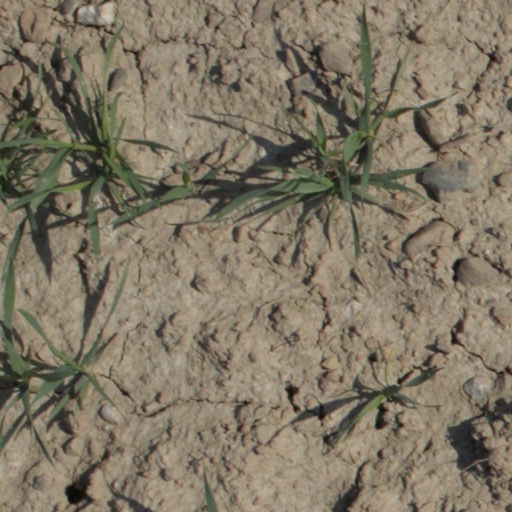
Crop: wheat